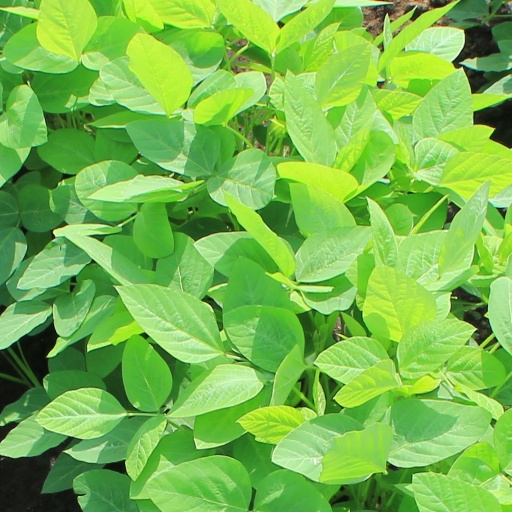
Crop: soybean